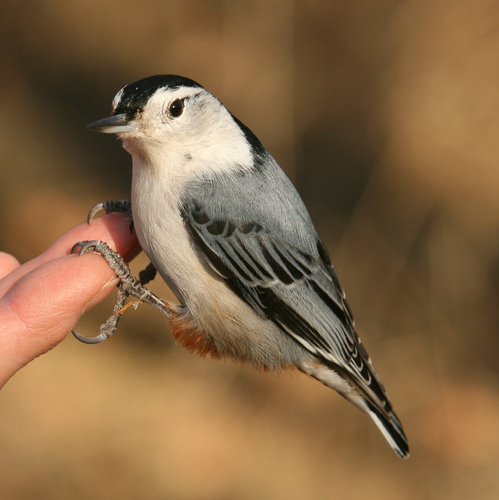
this tiny bird has large claws relative to its body sizecrown is black and white, secondaries are grey and black, throat, breast, belly and abdomen are grey.
this bird has a white belly and breast. black crown and nape, with gray and black primaries and coverts.
this bird is white and black in color with a small beak, and white eye rings.
a white belly on this bird. a black nape on this bird along with grey and black secondaries. there is a black eyering
this bird has a white breast and belly and wings that are mottled with gray and black.
this bird has wings that are black and grey and has a white belly
this bird is white with grey and has a very short beak.
this bird has wings that are grey and has a white belly
this bird is white with grey and has a very short beak.
Species: White Breasted Nuthatch